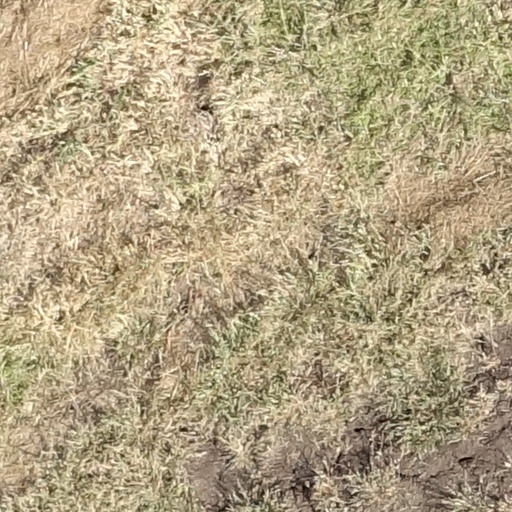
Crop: sorghum